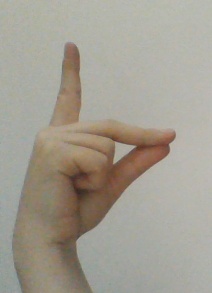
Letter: ta